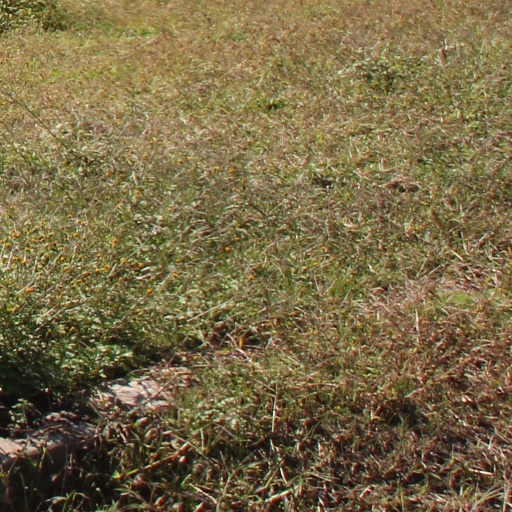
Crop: grape